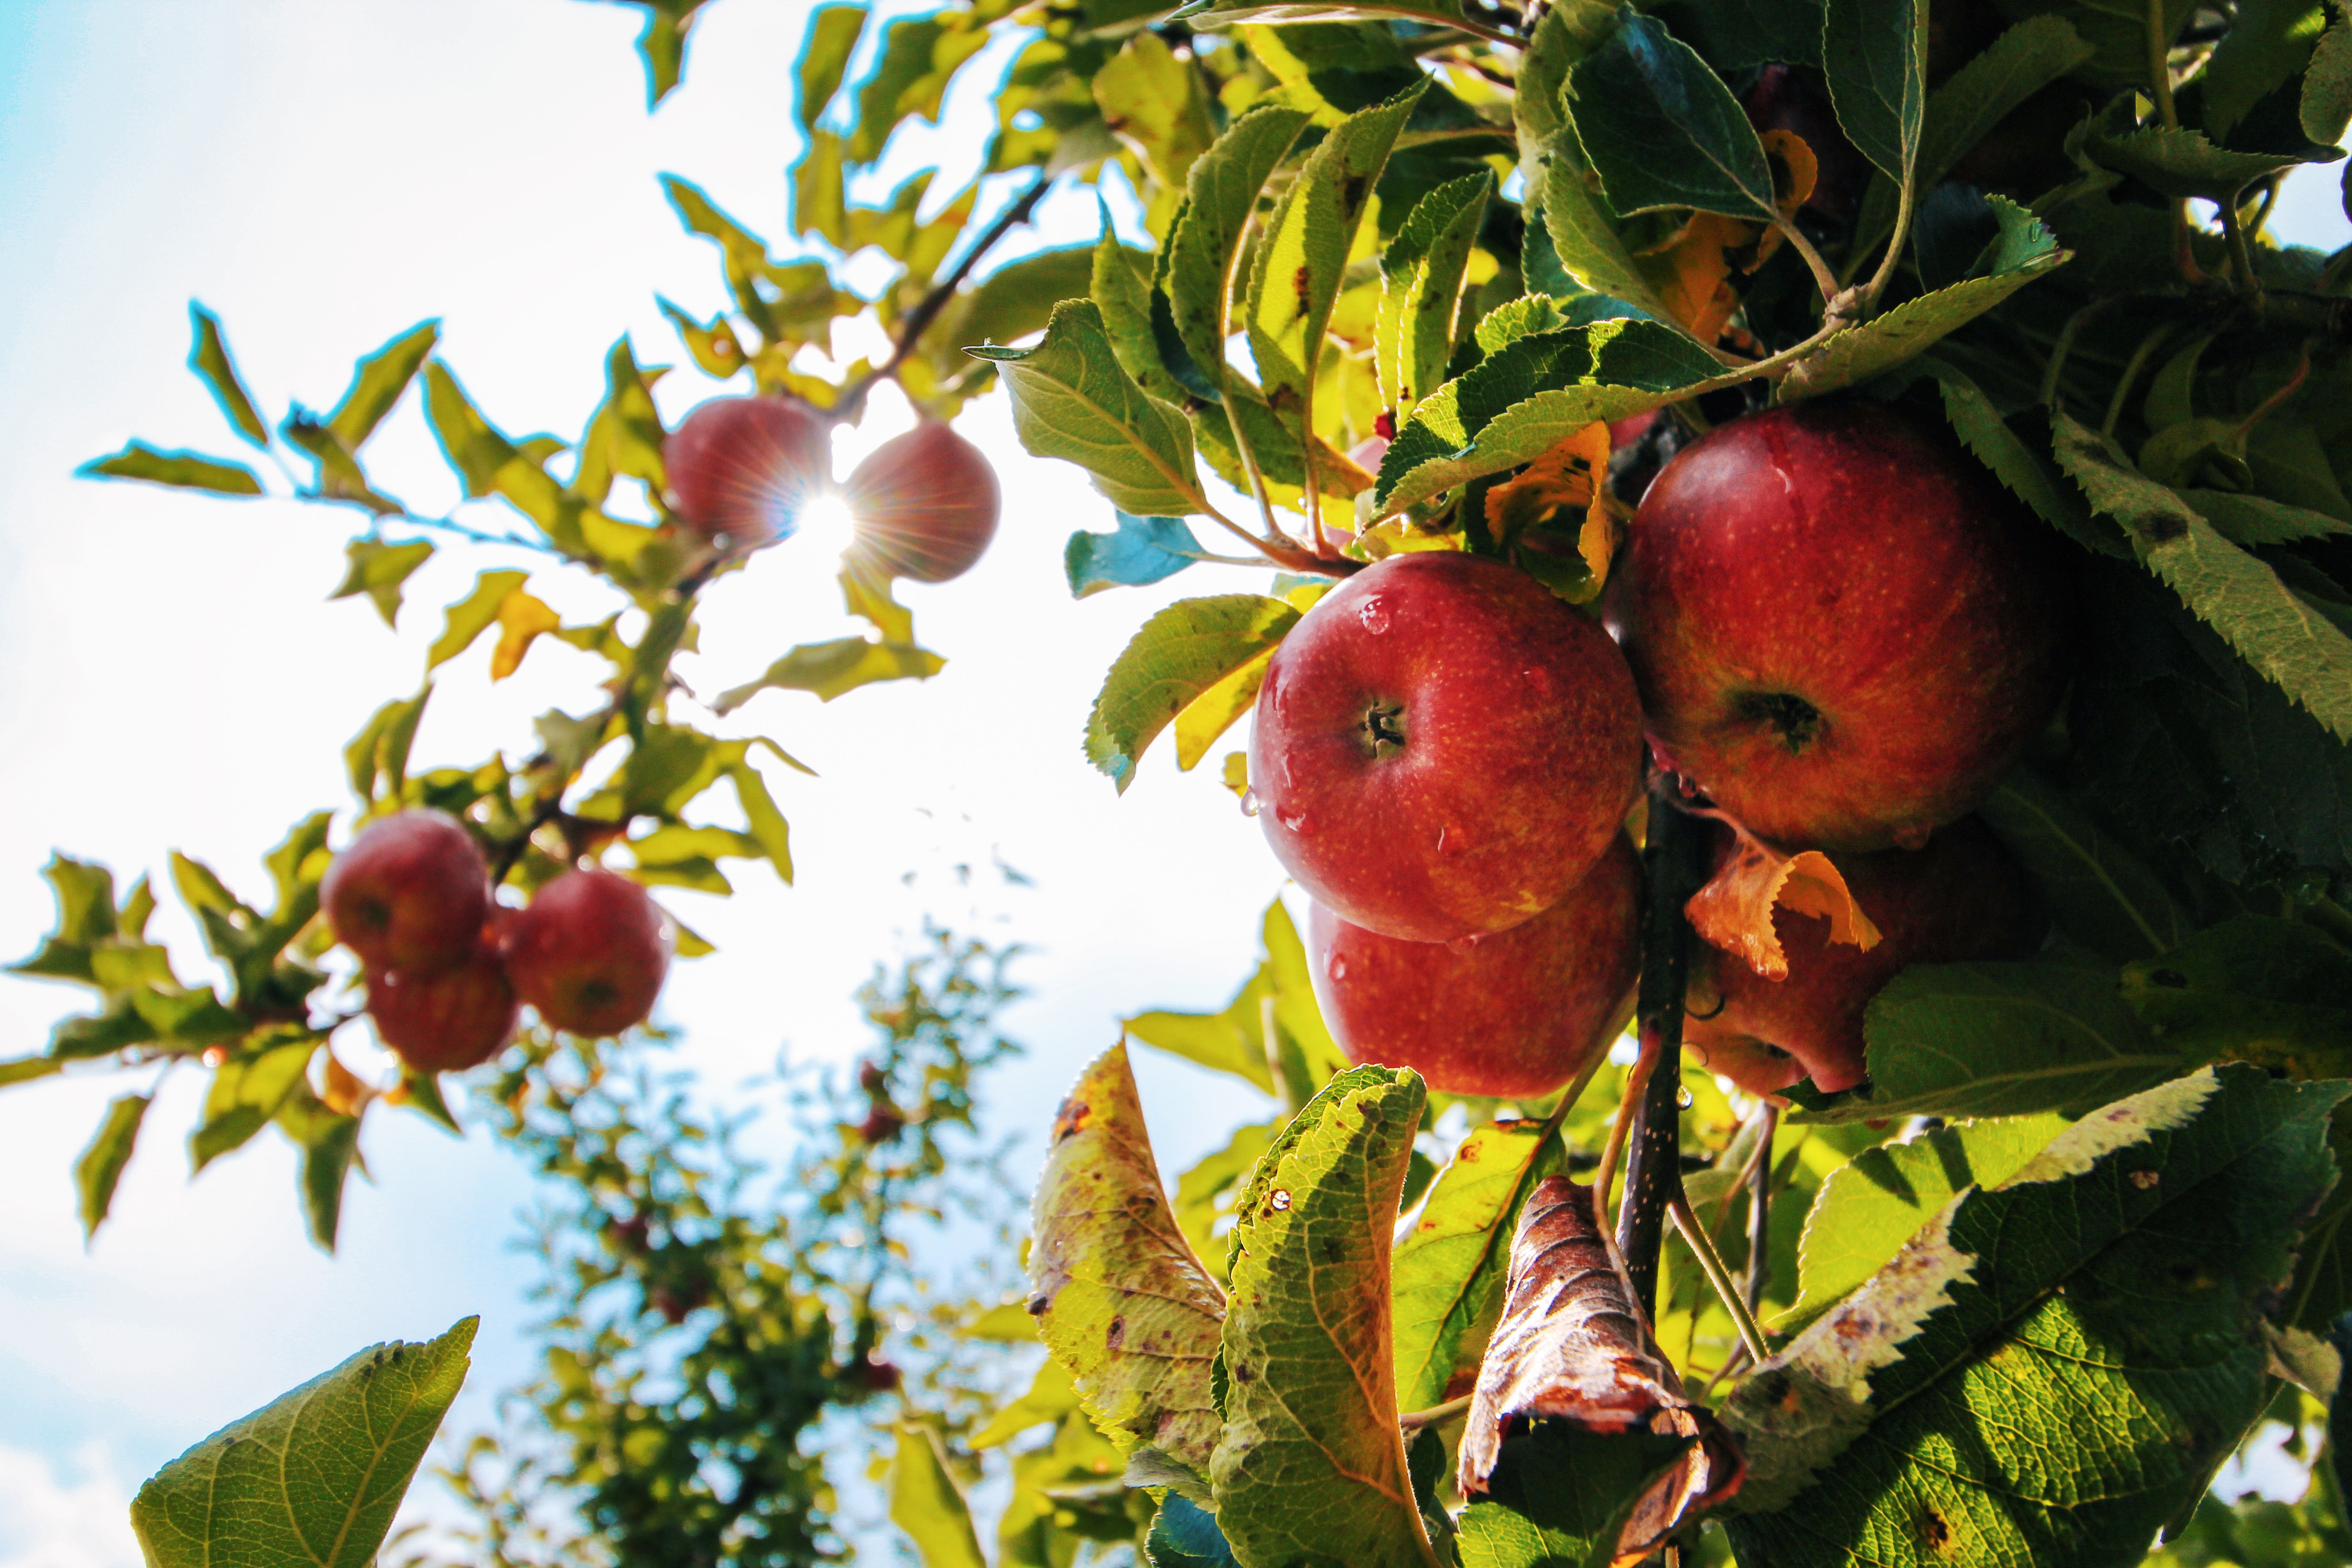
fruit, apple, tree, branch, fruit tree, plant, food, produce, pomegranate, local food